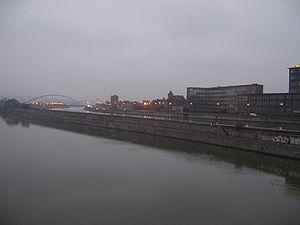
Herstal — anciennement Héristal et en wallon Hèsta — est une ville francophone de Belgique située en Région wallonne dans la province de Liège.